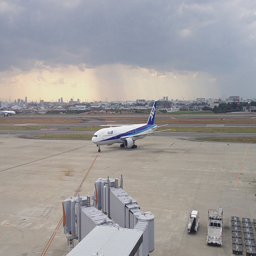
A air plane that has landed on a runway.
A small jet sitting on top of a tarmac.
A airplane pulling into a gate at an airport.
An airplane is in the act of taking off
A blue and white airplane is on the runway.